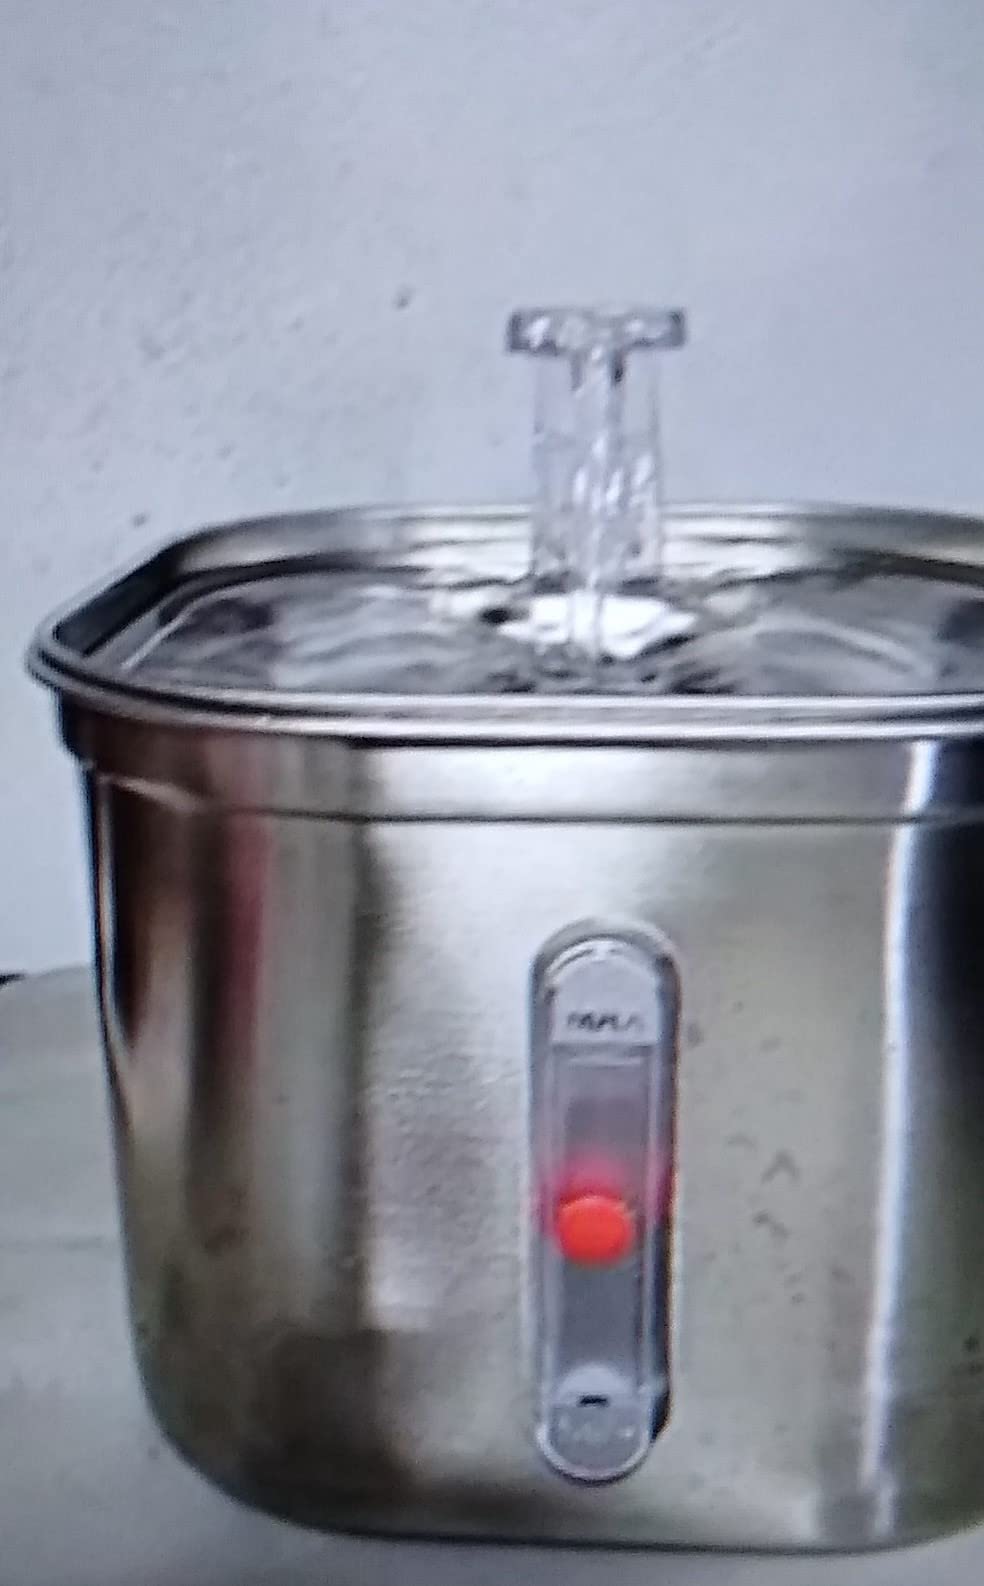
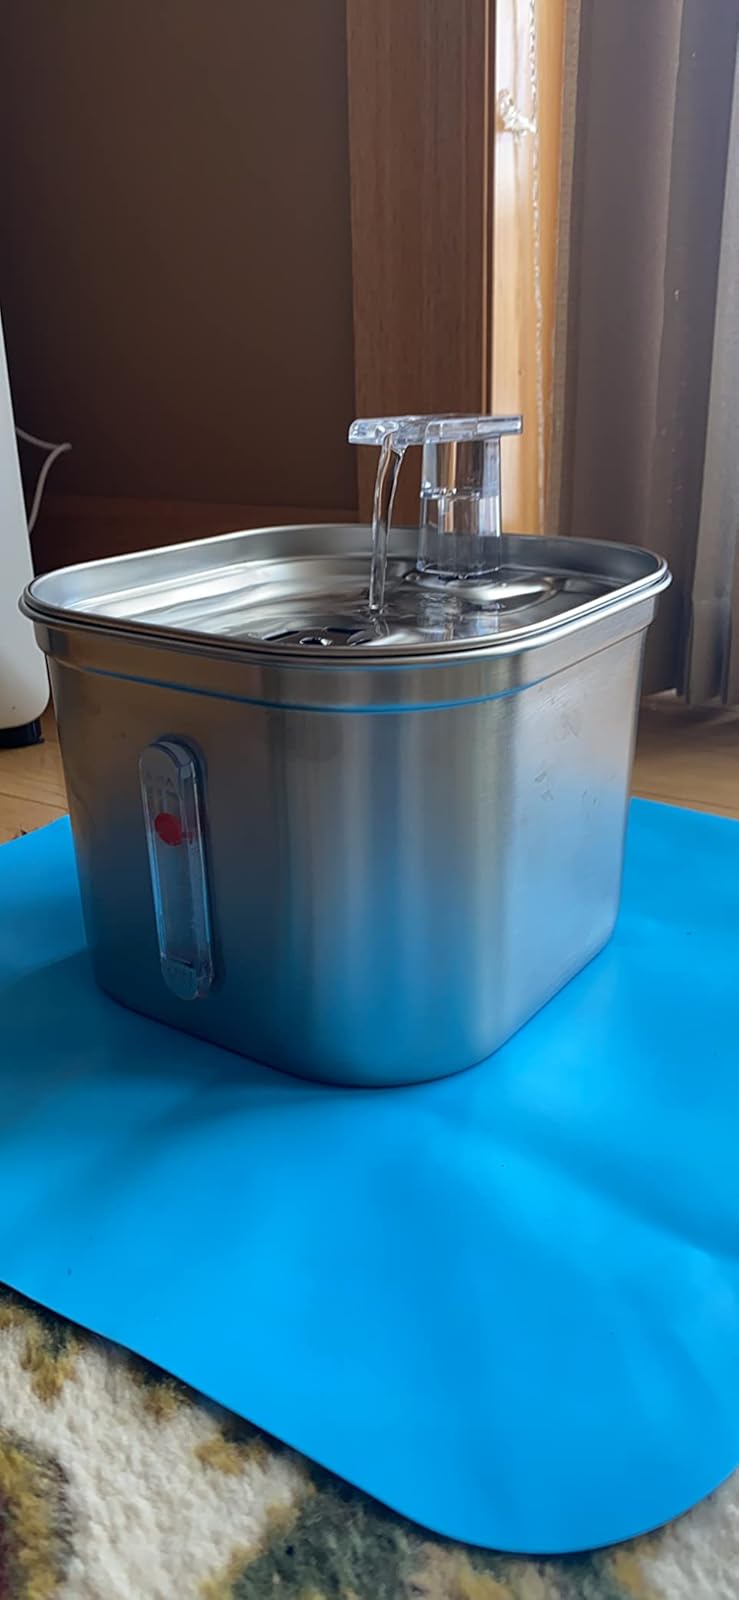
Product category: items_bowl
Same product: yes